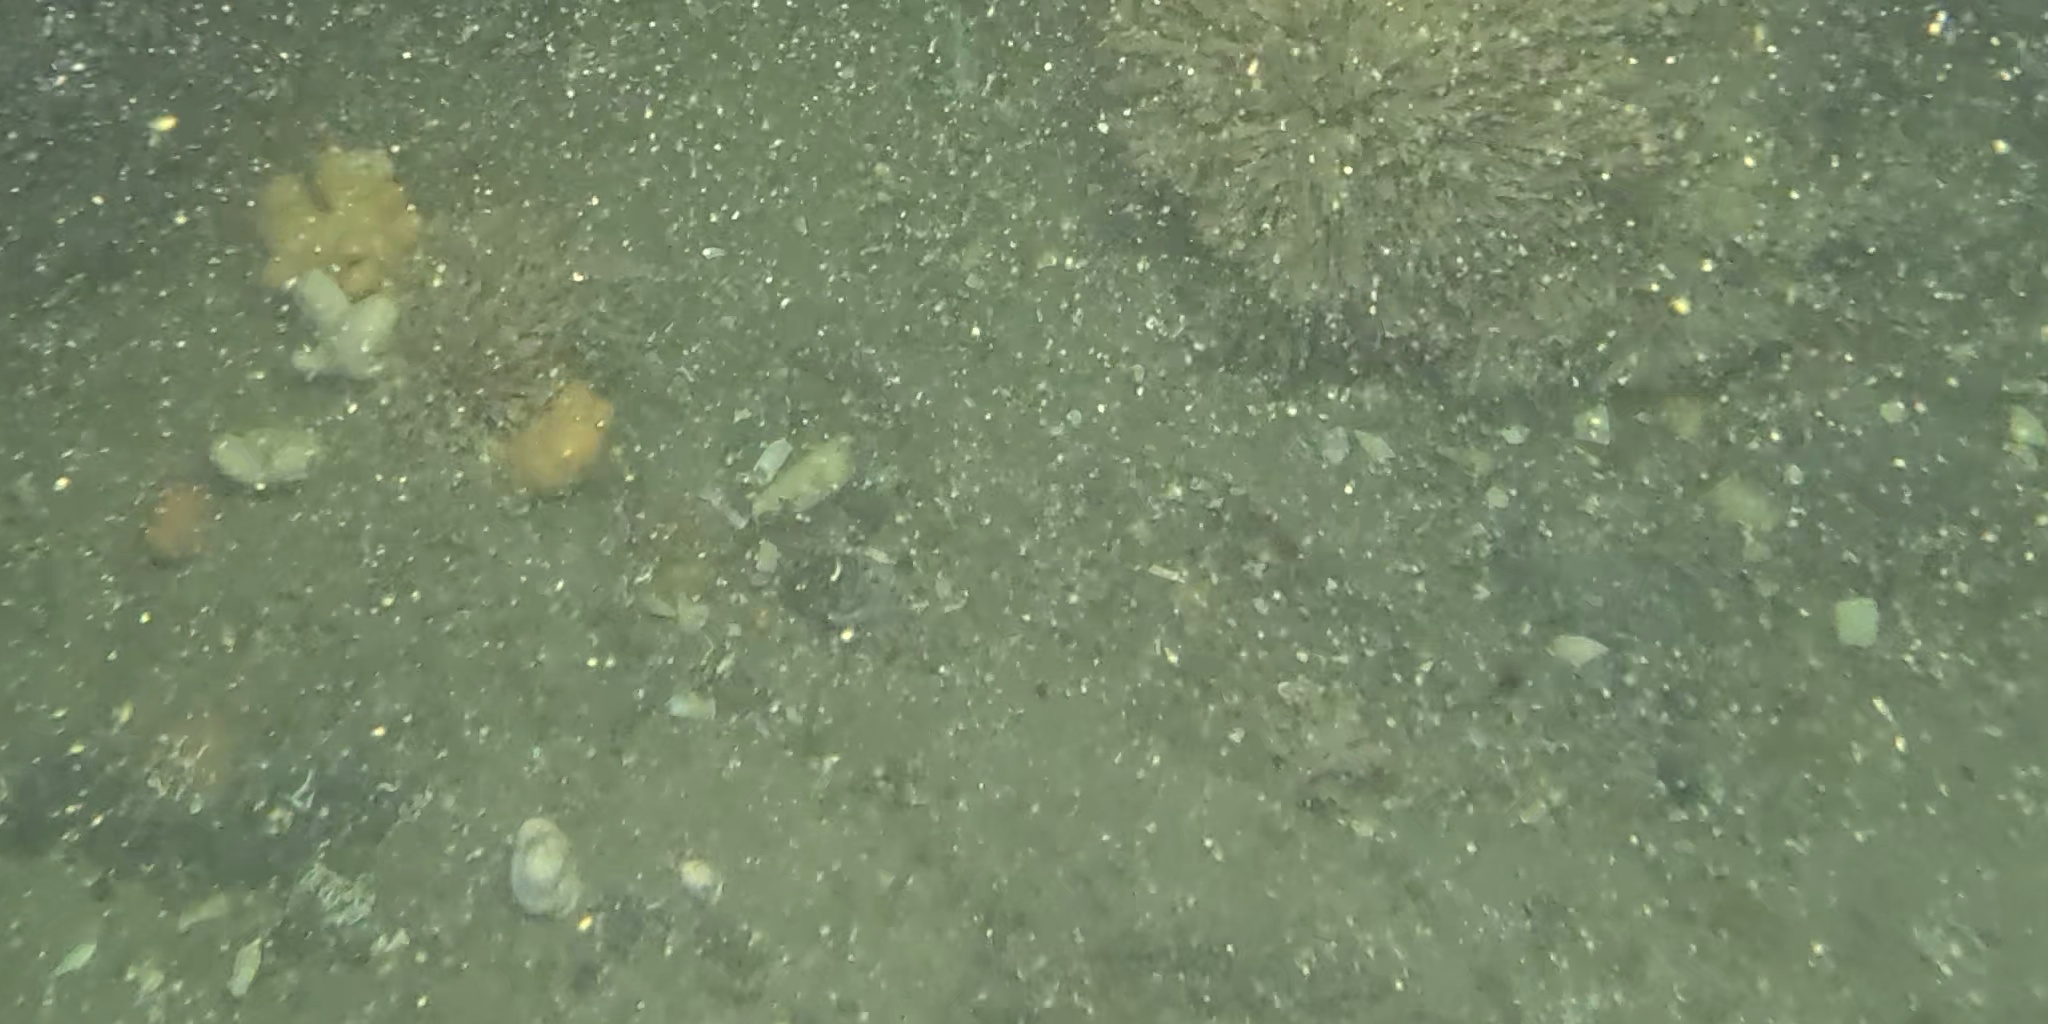
Seabed habitat: stone